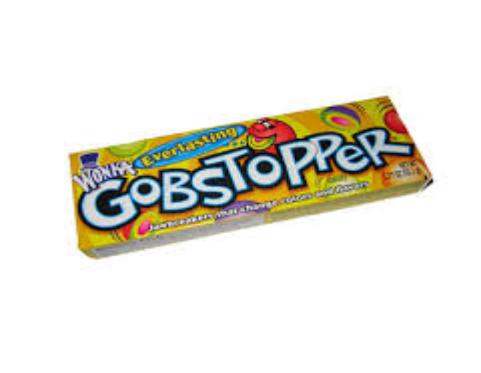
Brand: Gobstoppers
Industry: Food